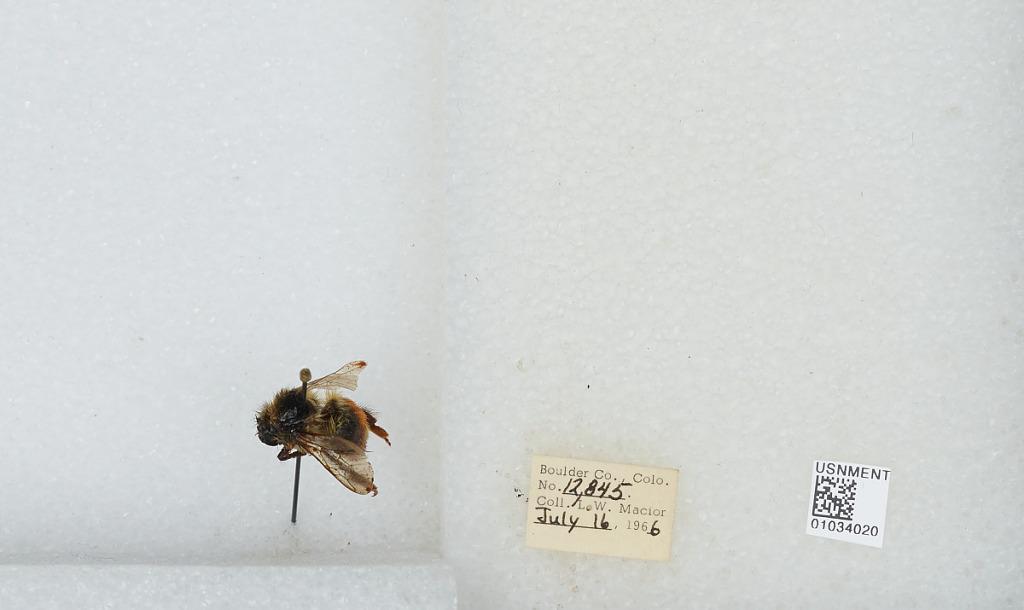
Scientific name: Bombus (Pyrobombus) sylvicola Kirby
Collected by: L. Macior
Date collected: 1966-7-16
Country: United States
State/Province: Colorado
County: Boulder
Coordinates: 40.0722, -105.584